Itmann, West Virginia

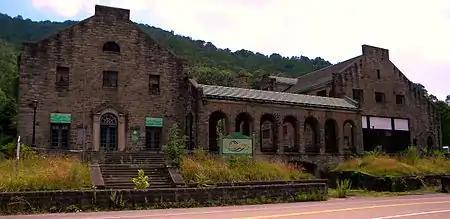
Itmann Company Store along West Virginia Route 16

In 1916, the Pocahontas Fuel Company constructed 120 dwellings near the mouth of Barkers Creek. The Itmann mine was opened in 1918 by the Pocahontas Fuel Co. (now CONSOL) It was named after the president of the company, Isaac T. Mann, or I. T. Mann which was eventually shortened down to Itmann. A single room school house was built in addition to the massive stone company store.